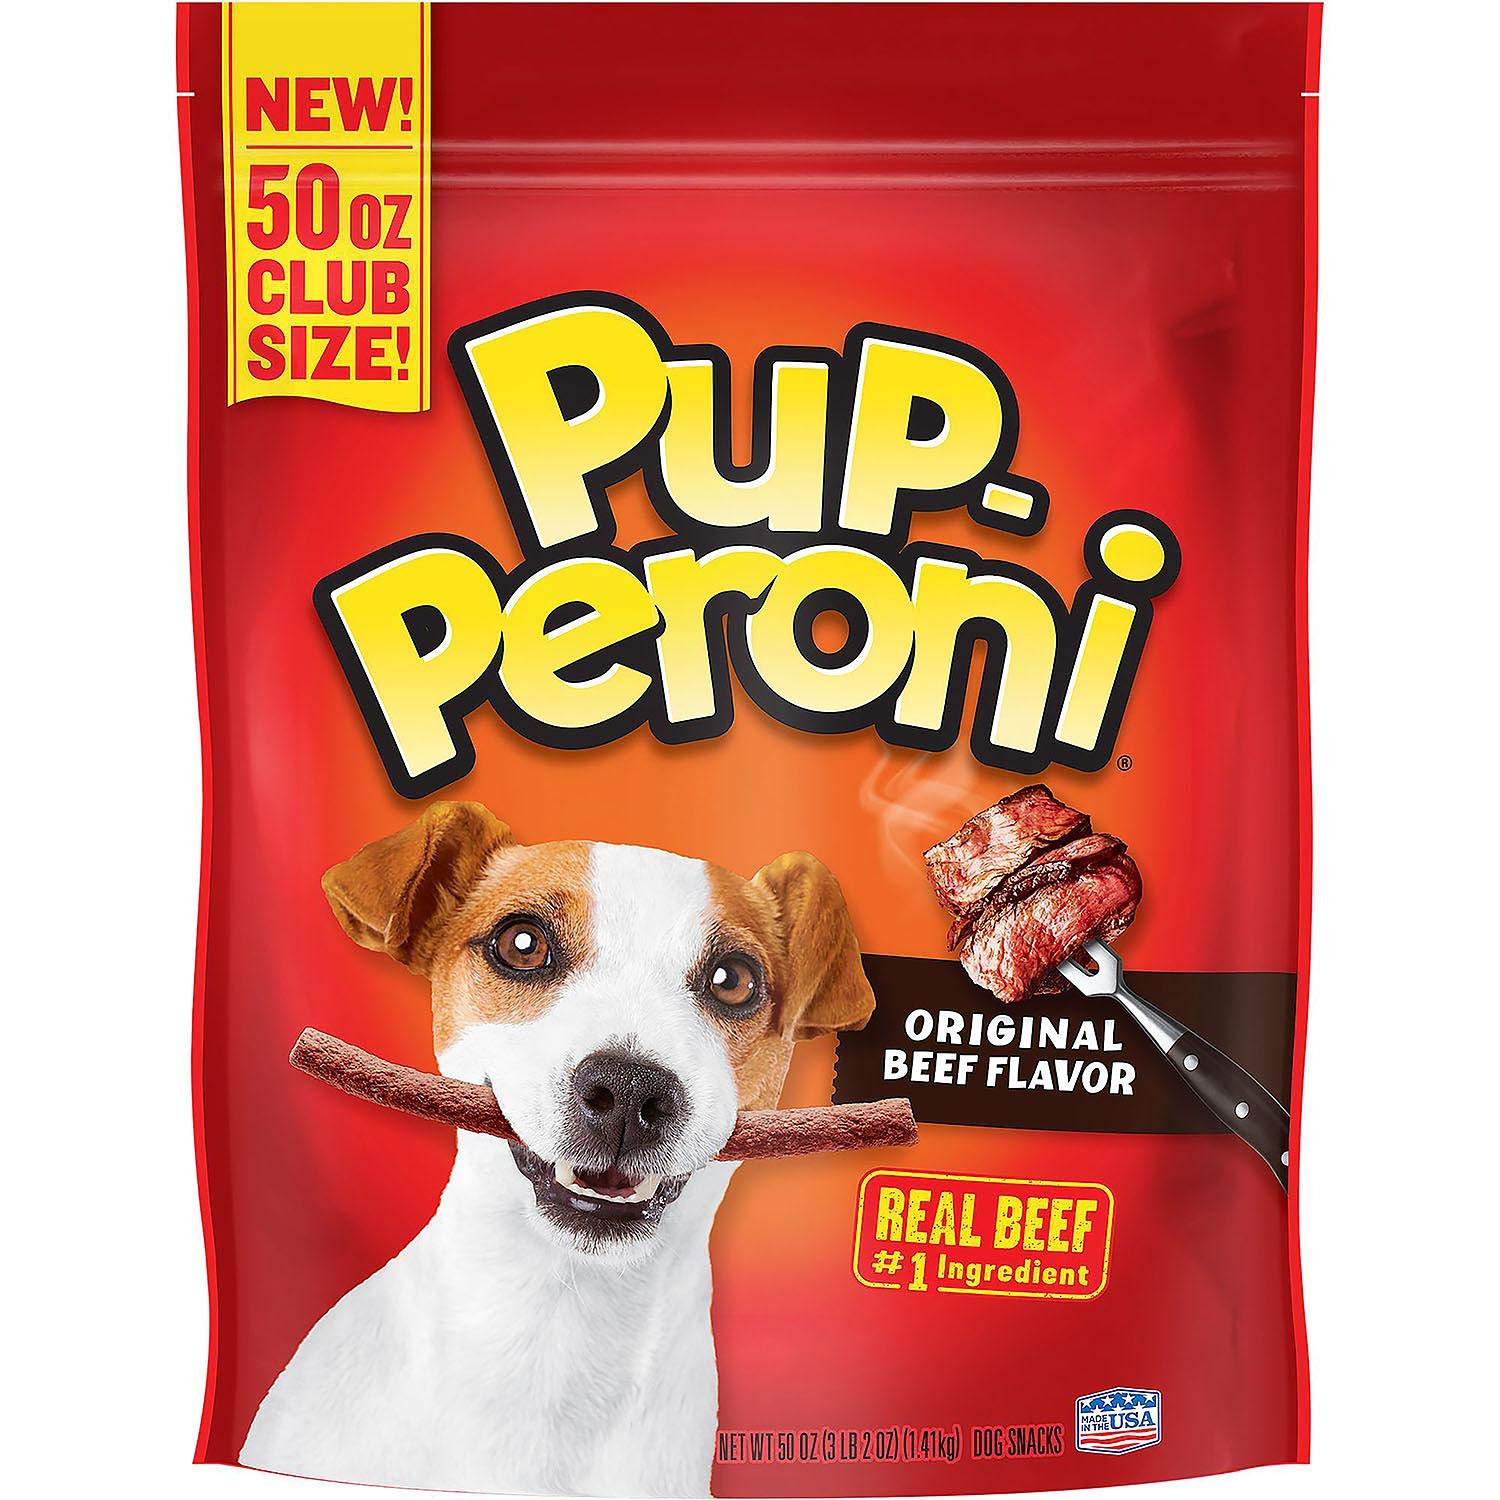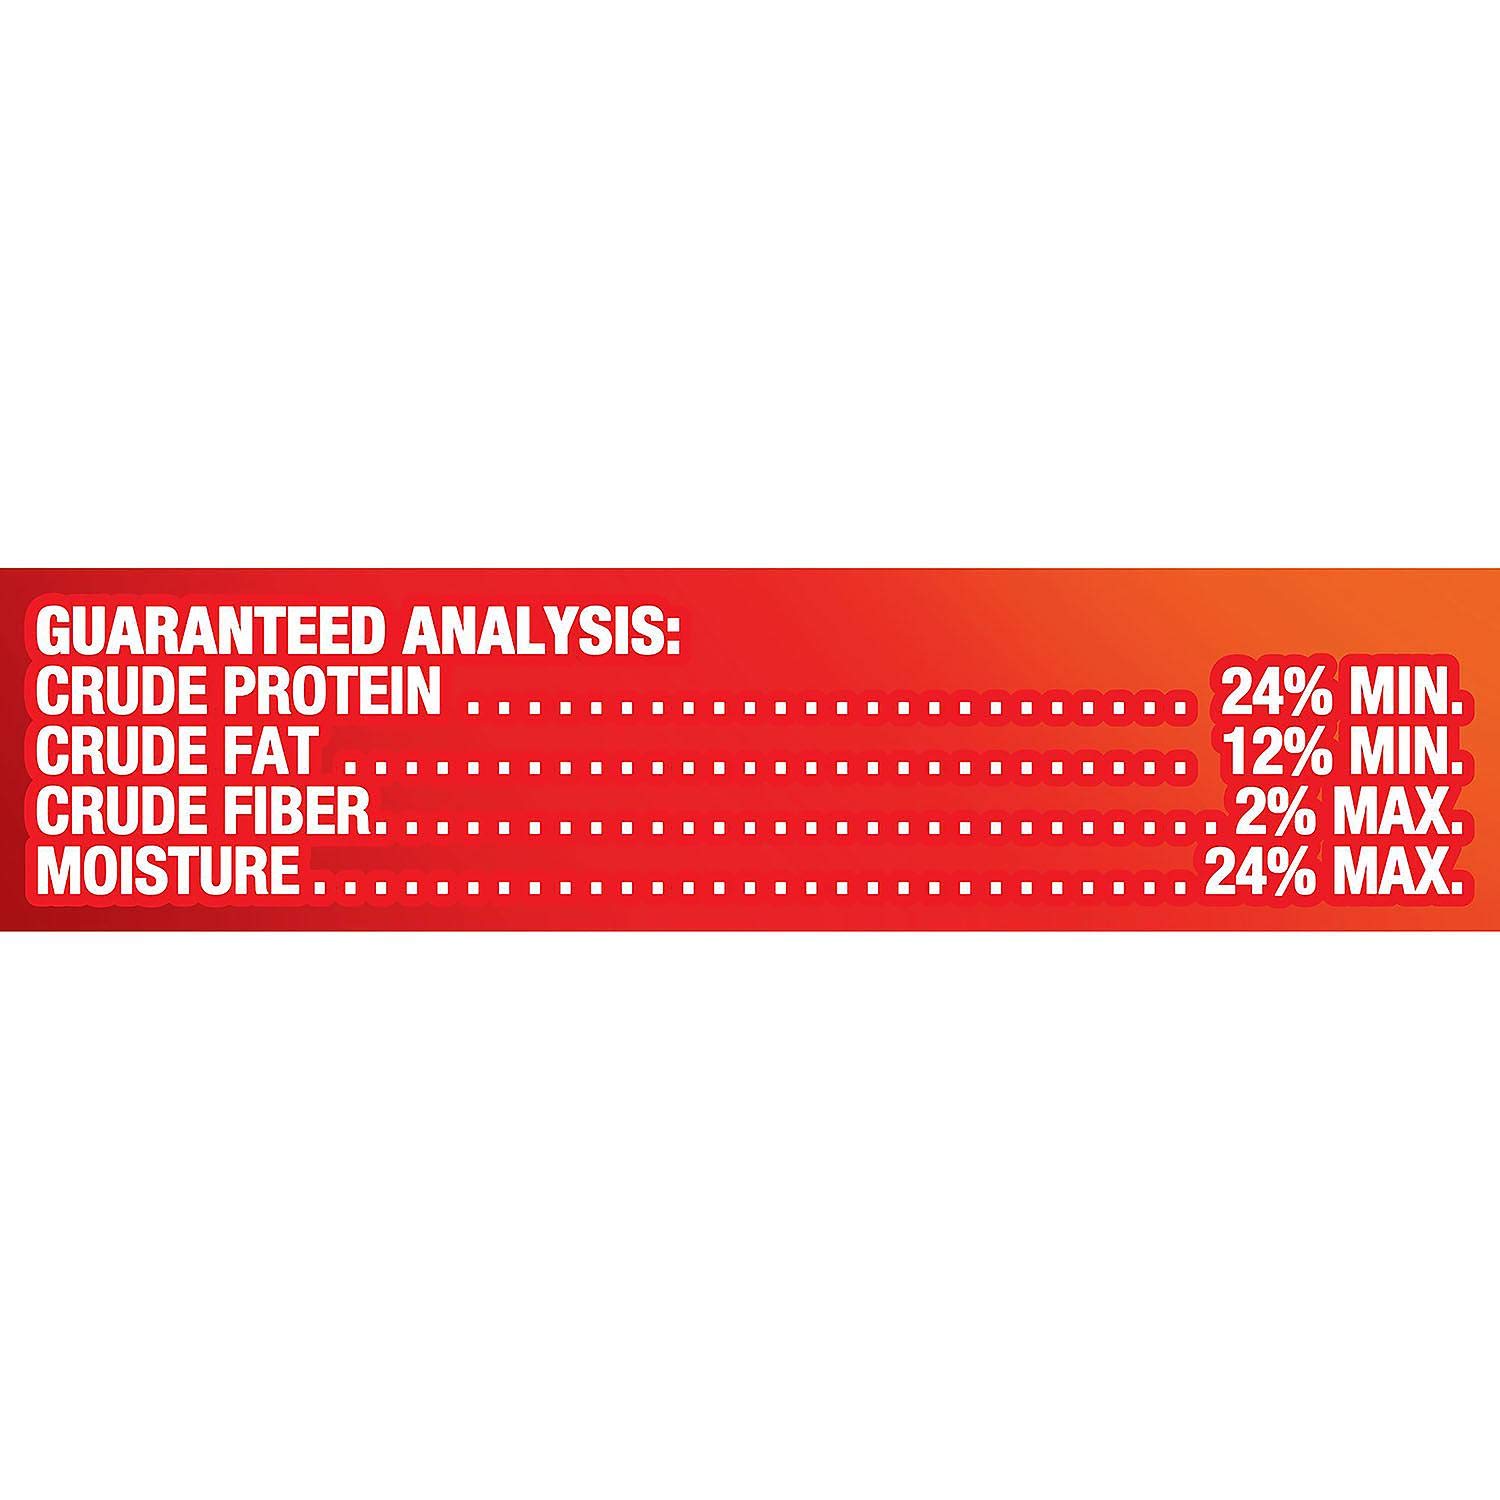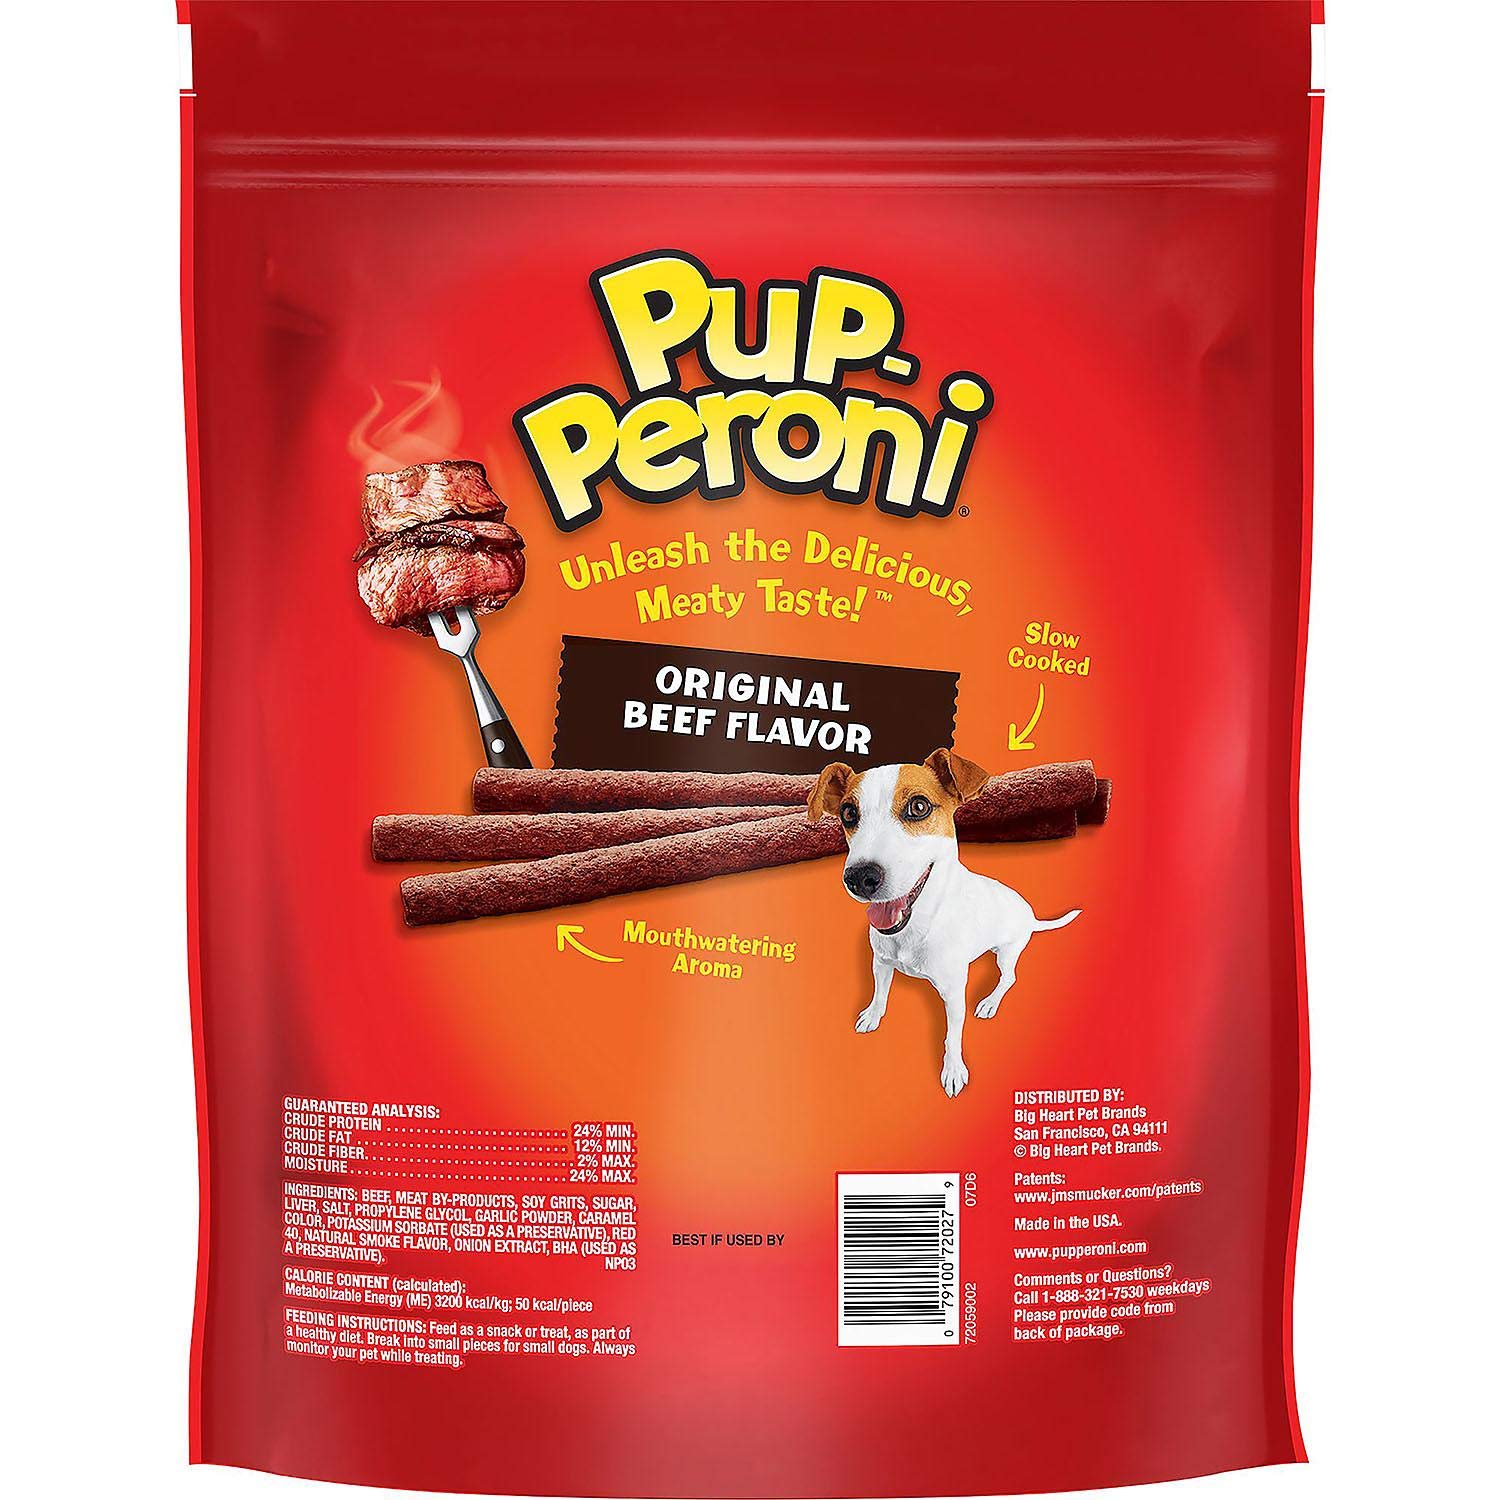
Pup-Peroni Dog Snacks Original Beef Flavor (50 Oz.), 50 Oz
Category: Grocery
Pup-Peroni dog snacks original Beef flavor (50 oz.), 50 oz
Features: Pup-Peroni dog snacks are soft and chewy treats | Real beef as the #1 ingredient | Original flavor | Flavorful and moist with real Beef as the #1 ingredient